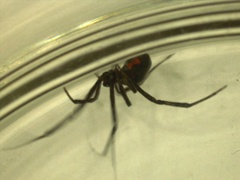
Species: Lactrodectus_hesperus